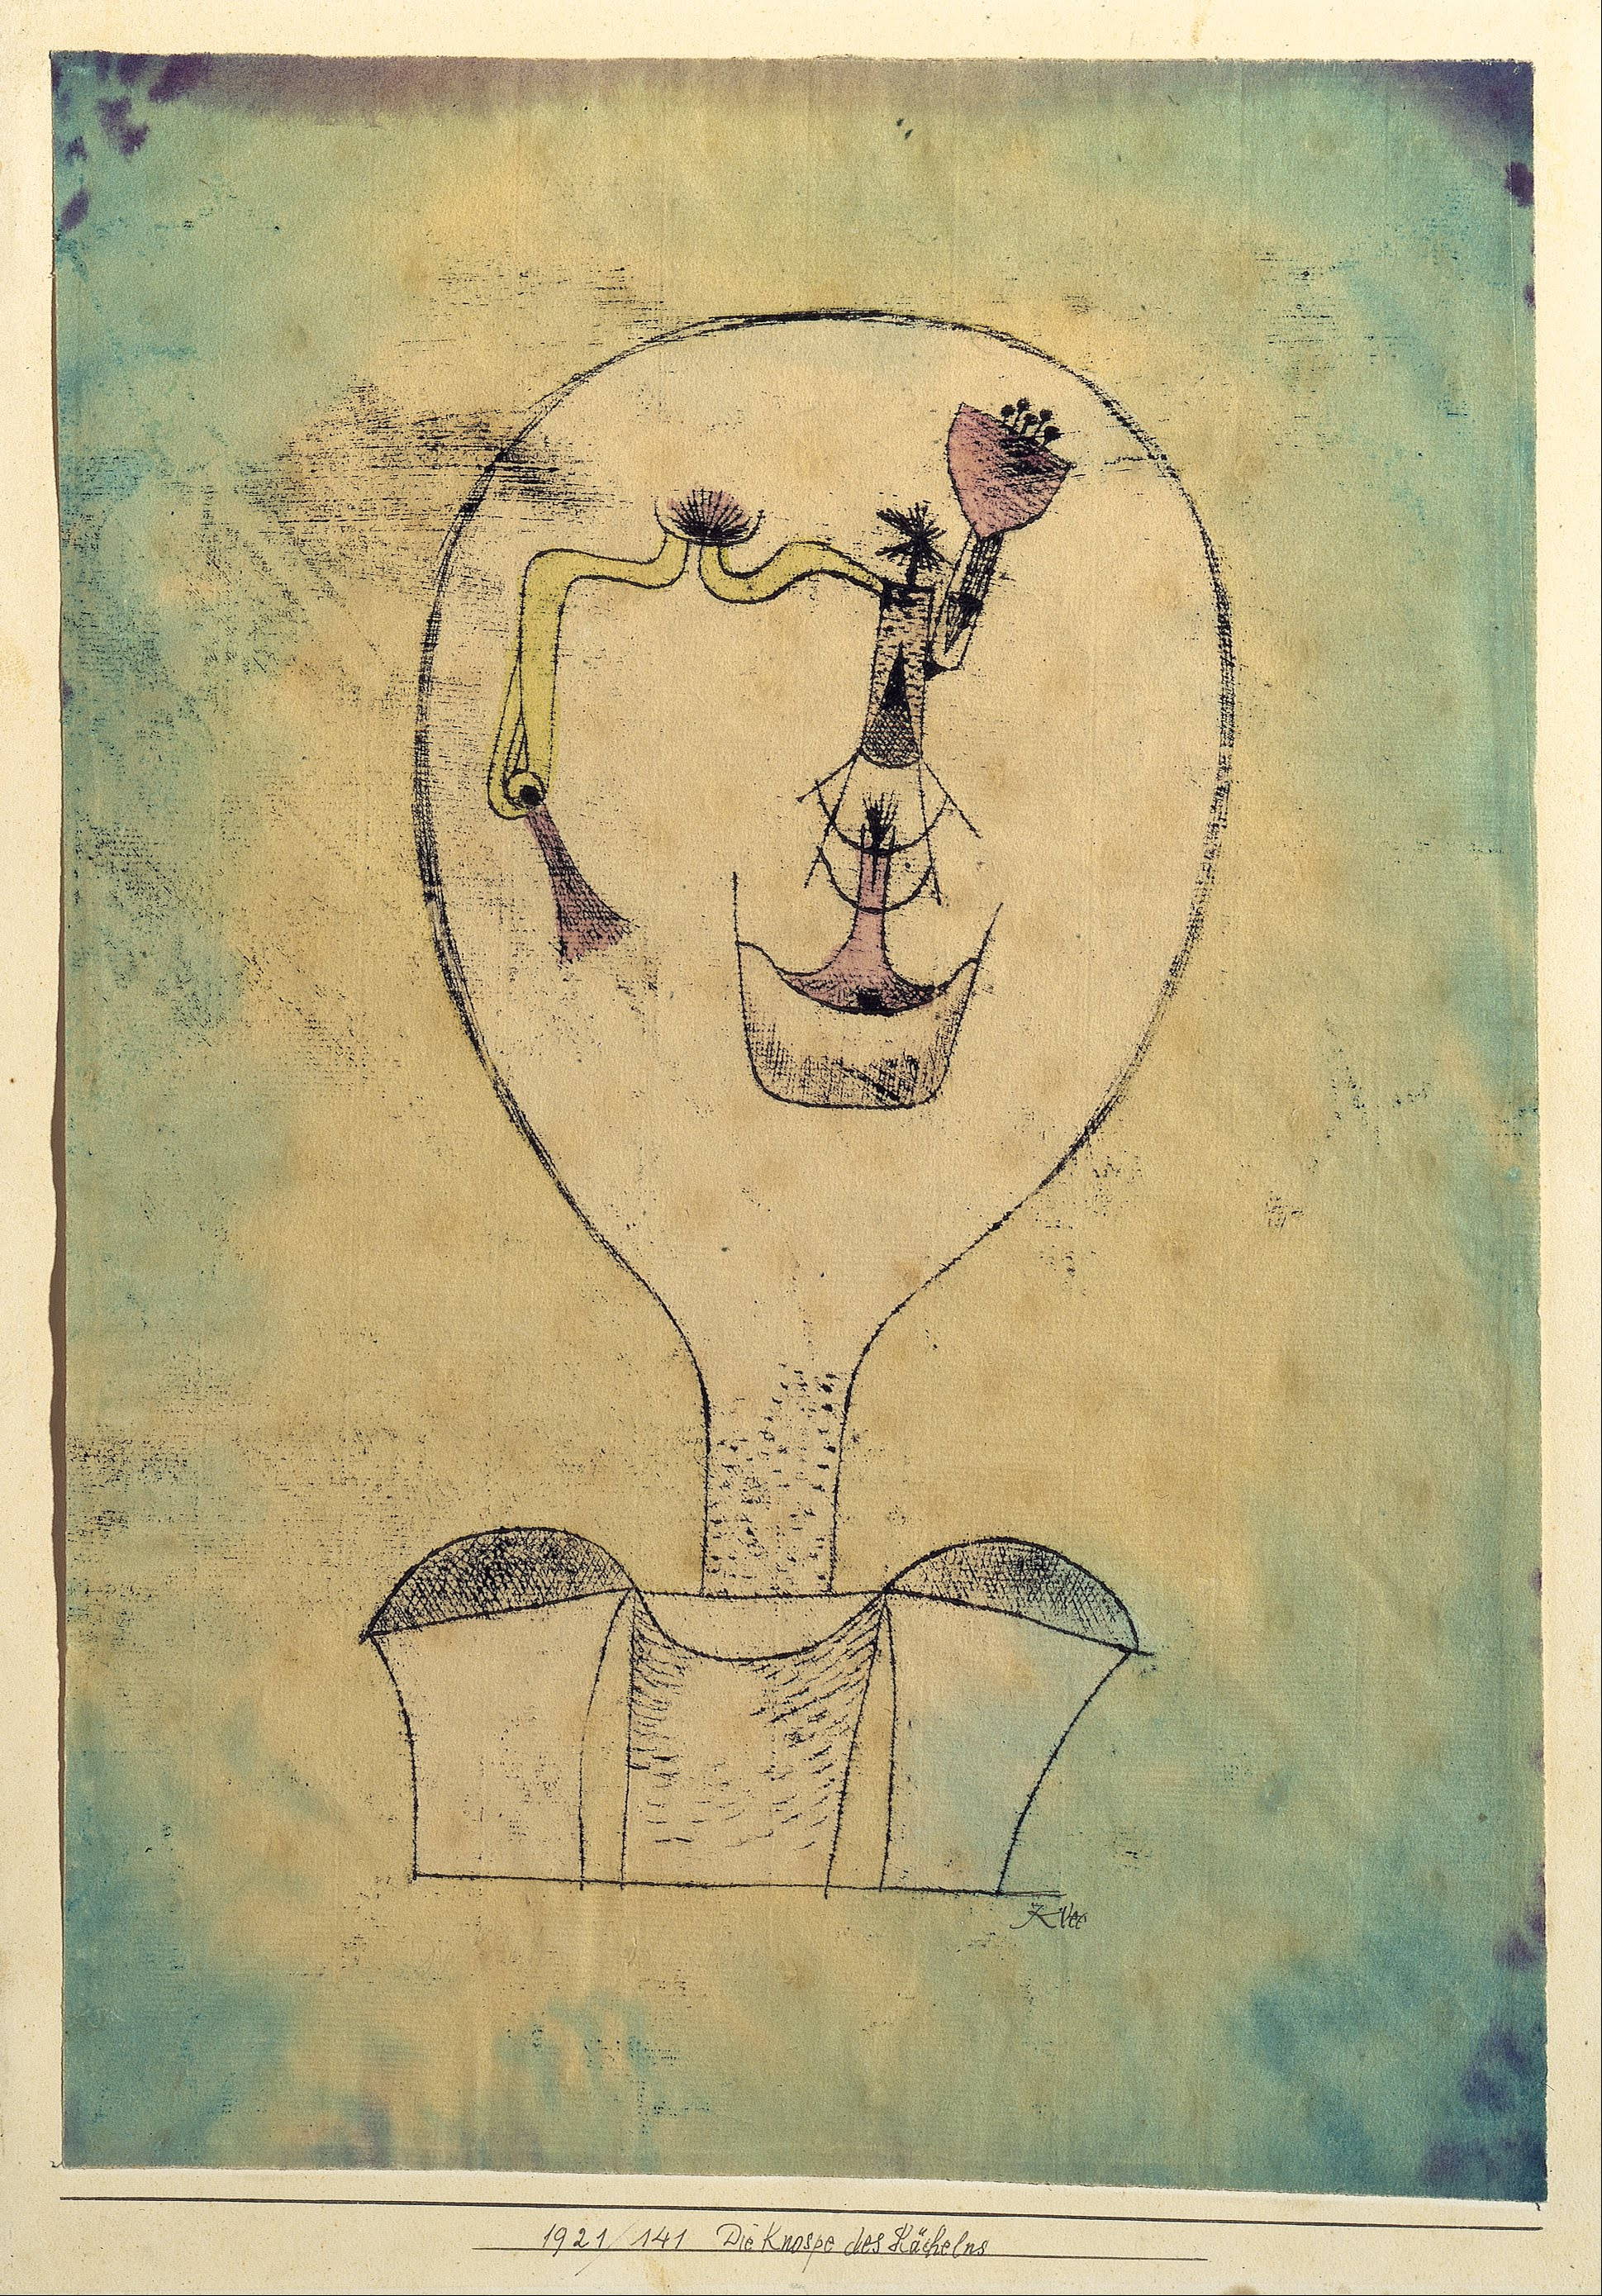
artwork, painting, art, publicdomain, surrealism, expressionism, bauhaus, paulklee, cubism, sketch, drawing, illustration, poster, modern art